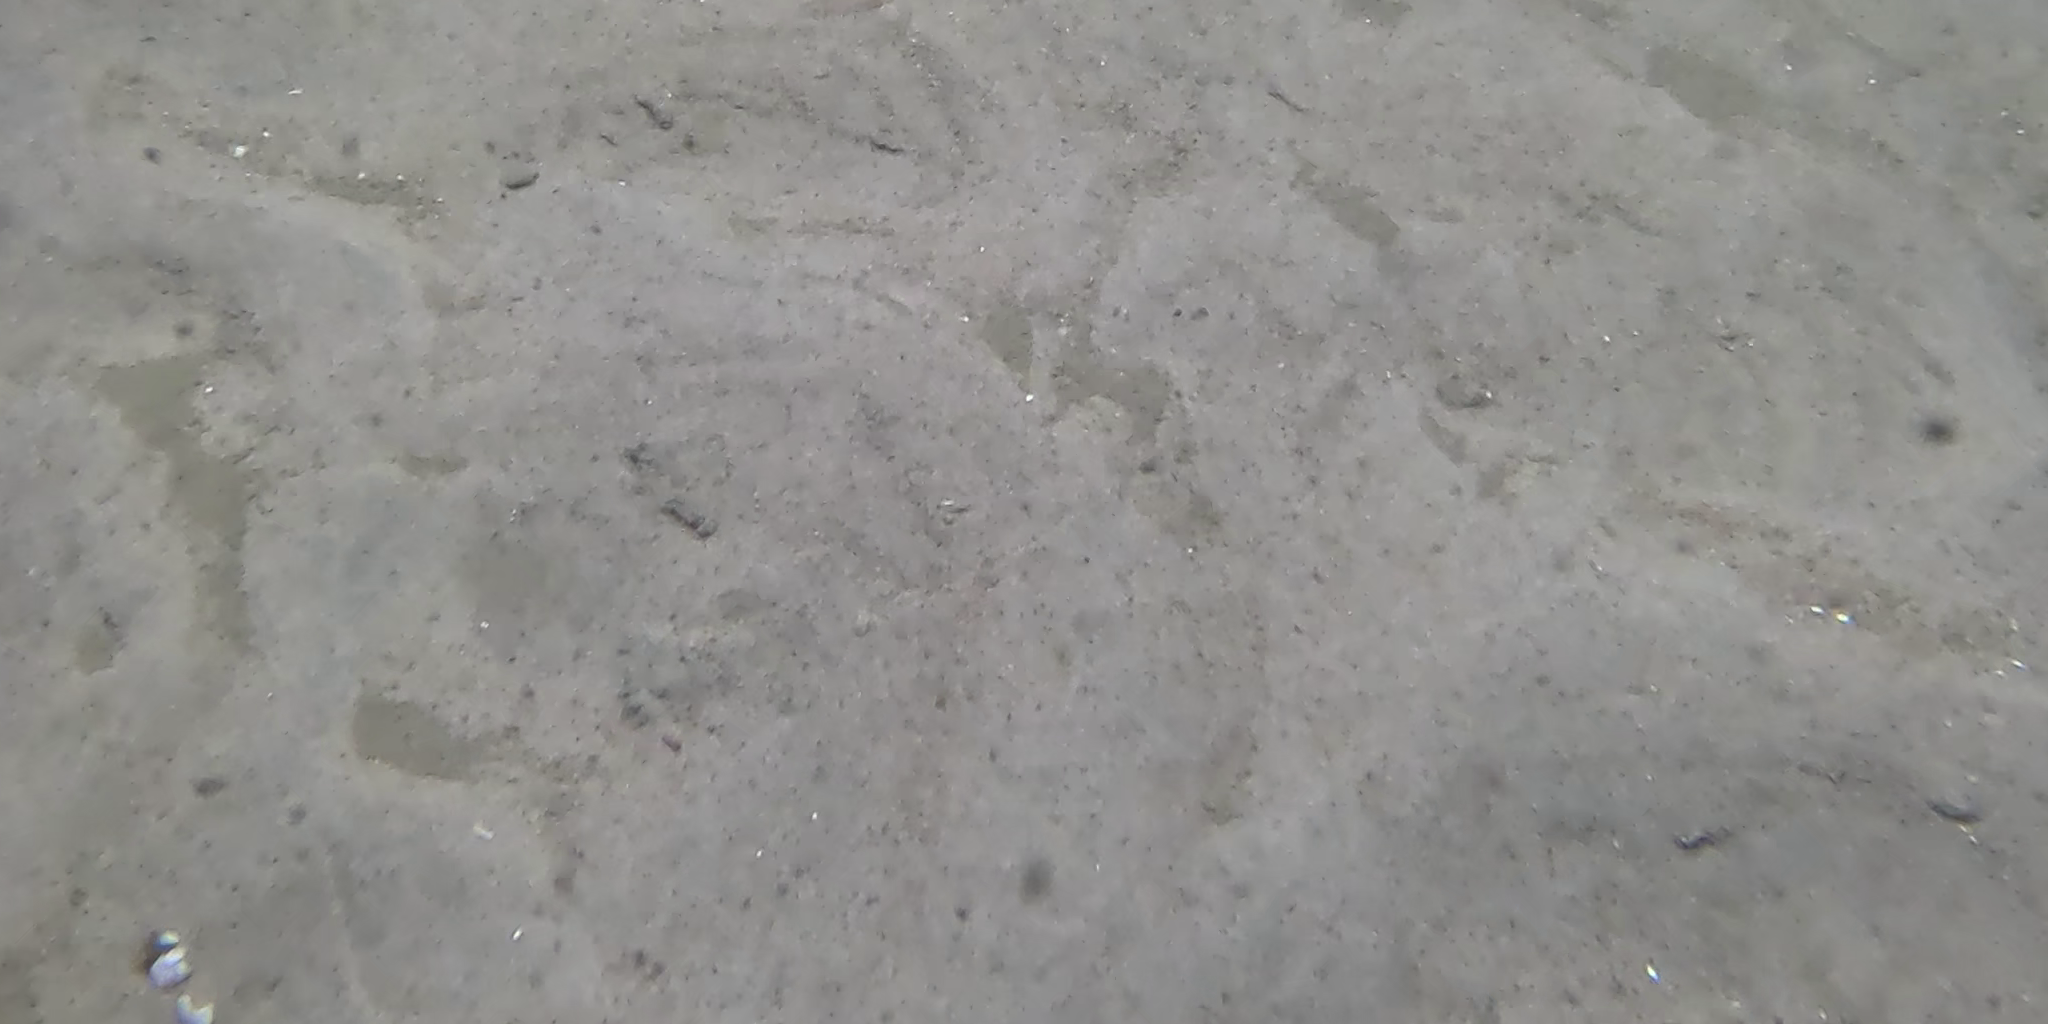
Seabed habitat: sand